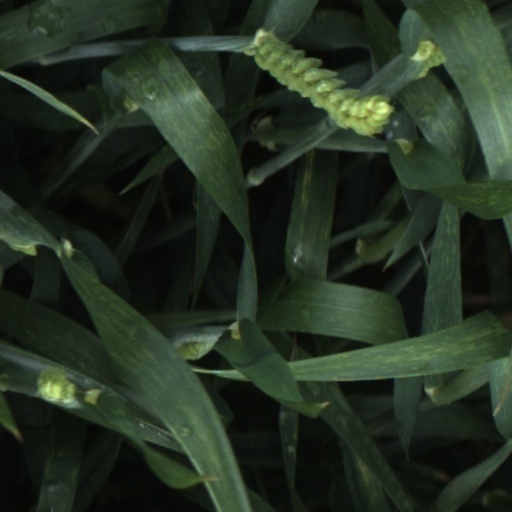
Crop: wheat